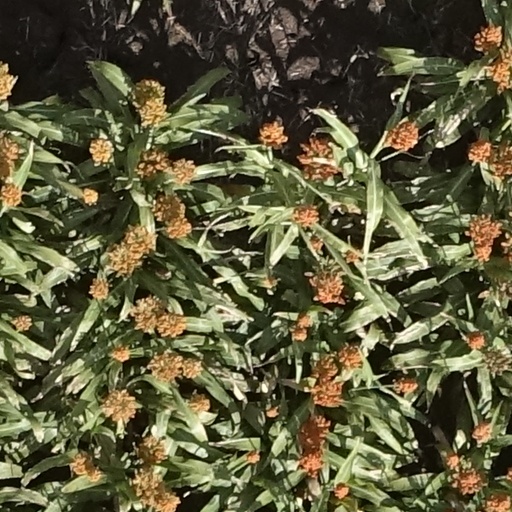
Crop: sorghum